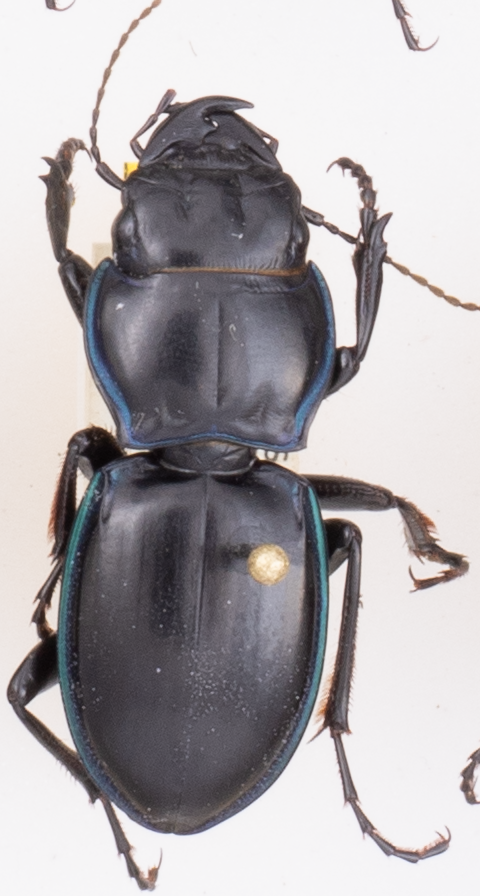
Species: Pasimachus elongatus
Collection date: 2018-08-30
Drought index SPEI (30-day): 1.514
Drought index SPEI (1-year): -1.834
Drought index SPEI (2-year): -1.082